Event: Nepal Earthquake
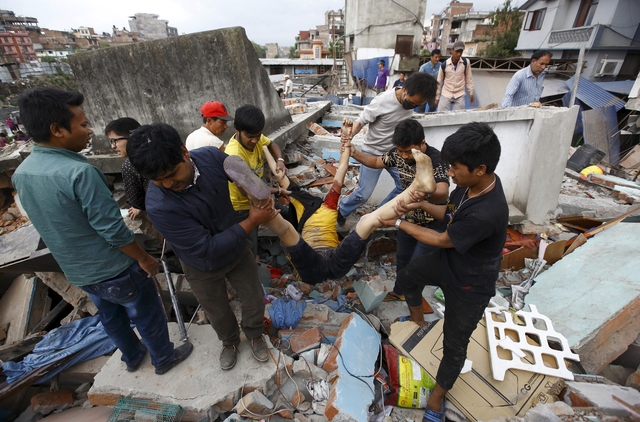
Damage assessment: damage